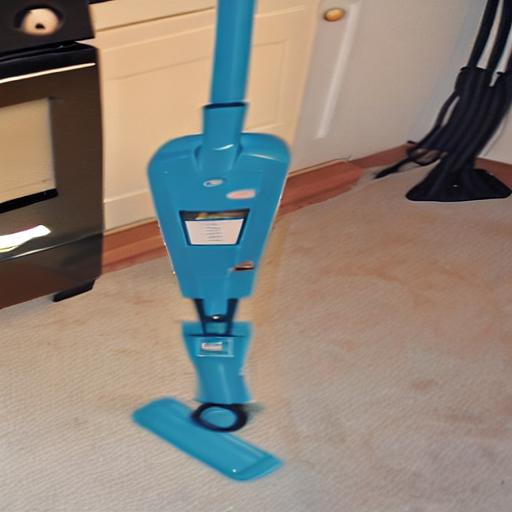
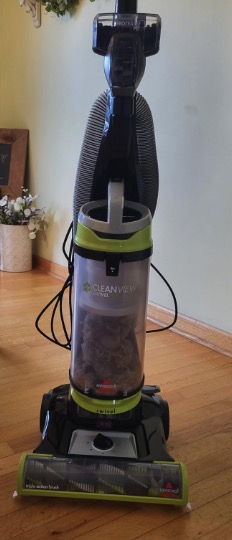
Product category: items_vacuum
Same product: no